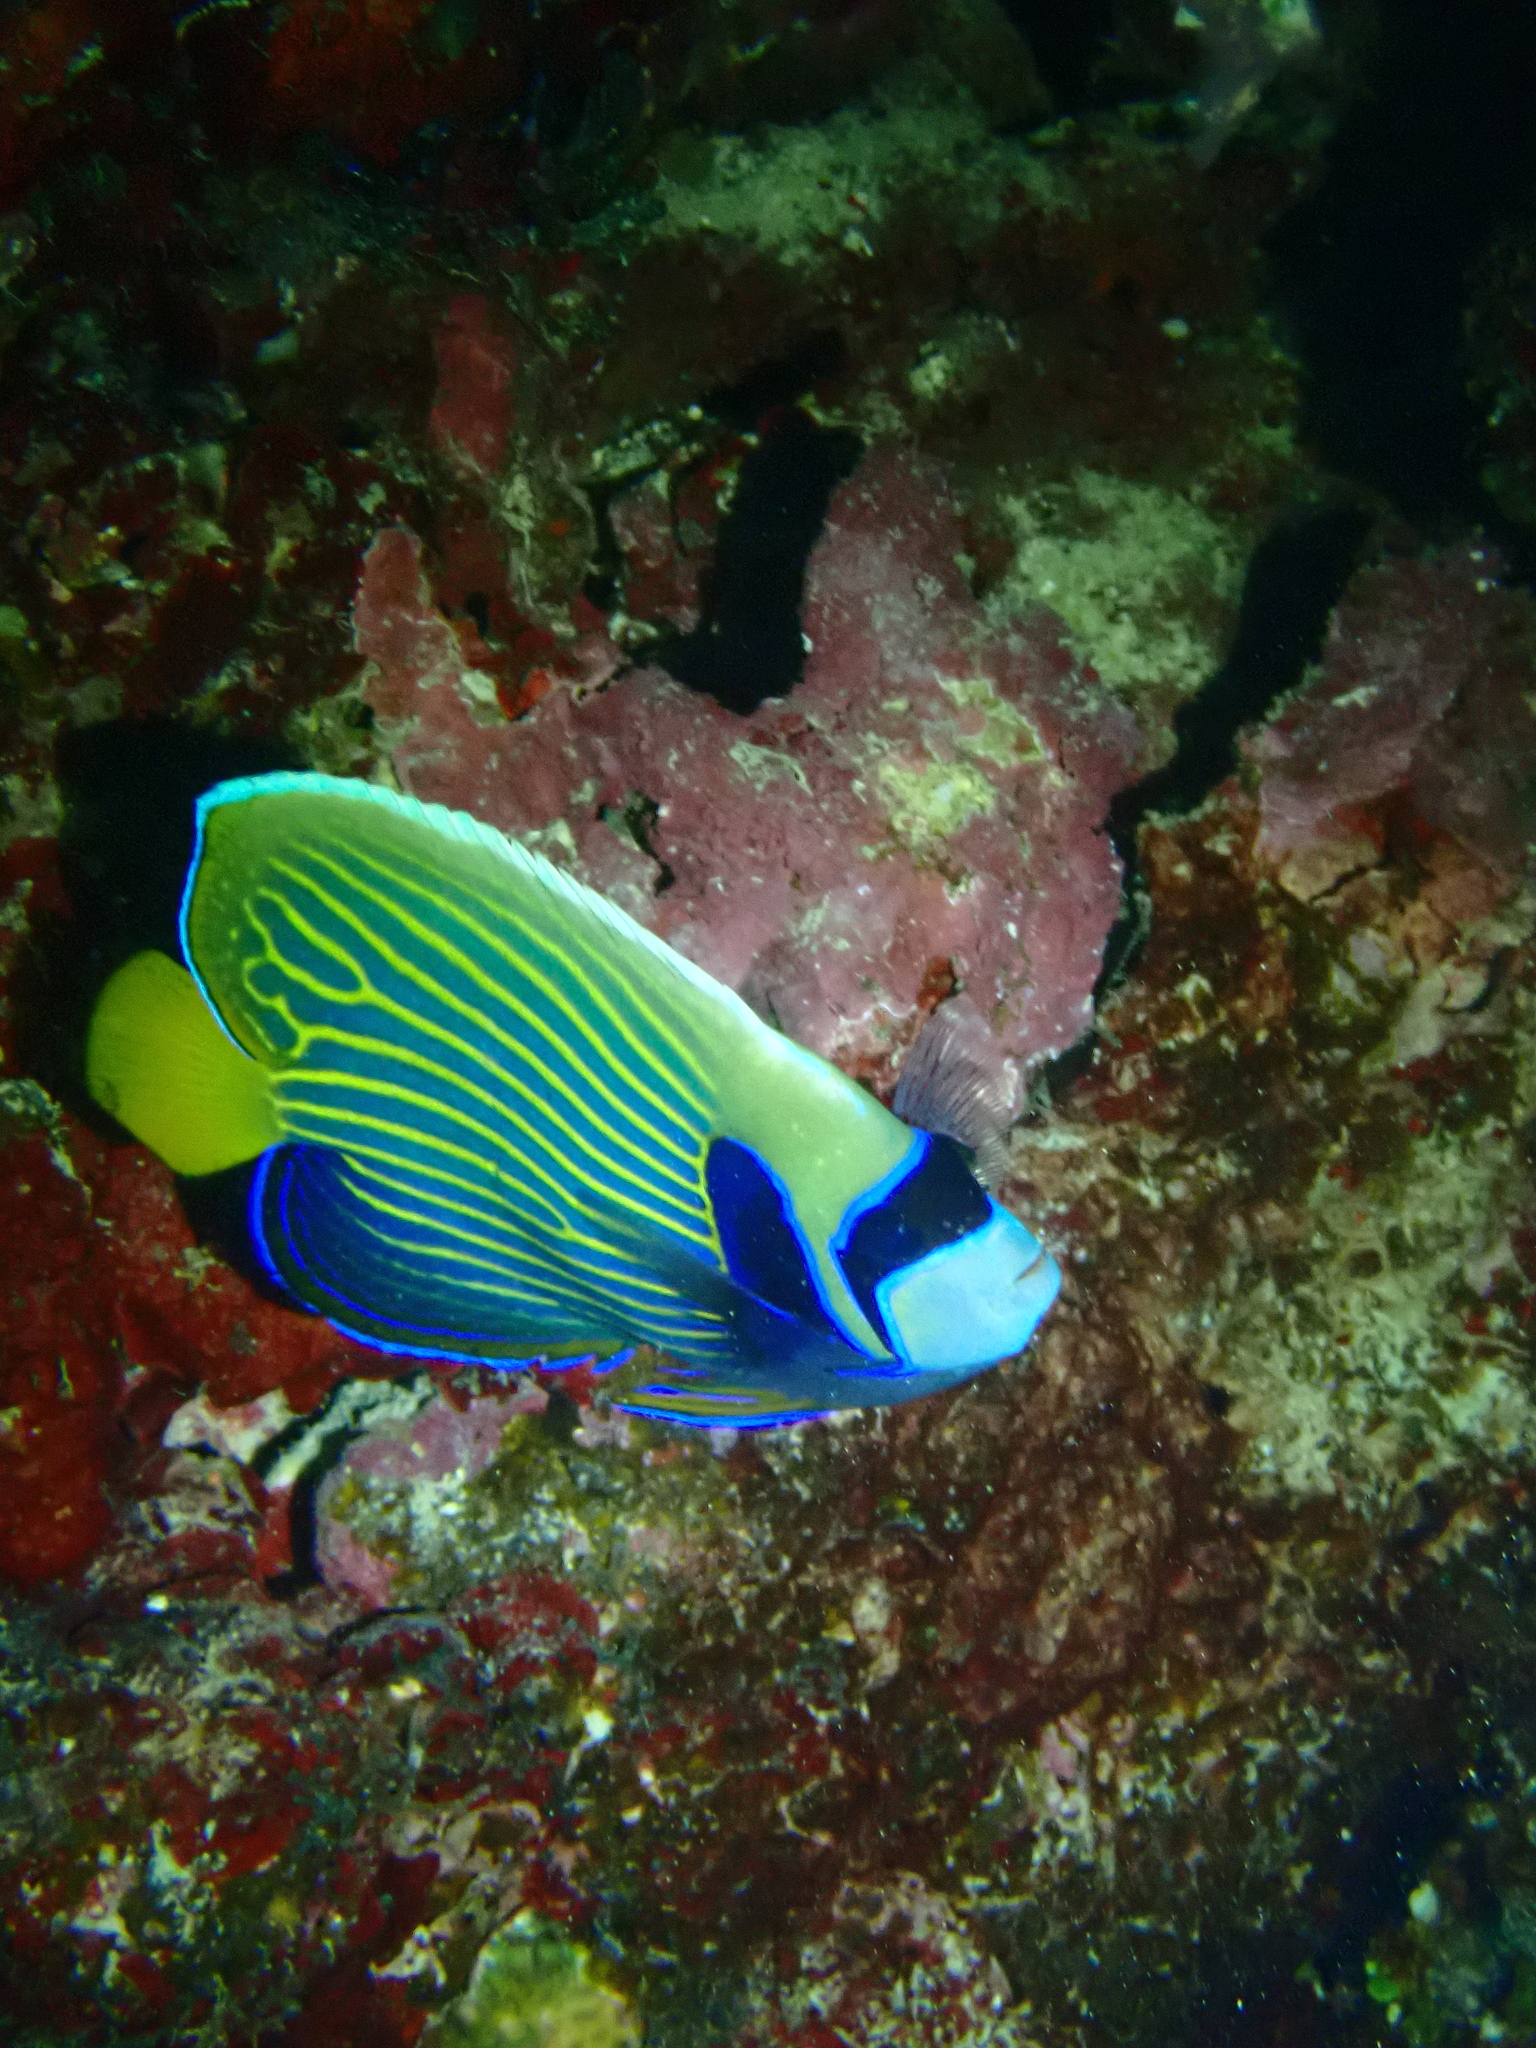
Pomacanthus imperator (Emperor Angelfish)